William Edgar Geil

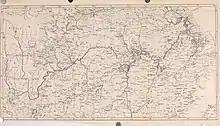
Map of Dr. Geil's journey along the Yangtze River (1902)

The last part of Geil's Great World Wide Tour was across Africa from Mombasa on the eastern coast to the Pigmy Forest, and thence down the Congo river to the western coast. The journey across equatorial Africa was around 2,500 miles and lasted from June to January 1904. The conclusion of his Great World Wide Tour and description of Geil's time in equatorial Africa can be found in "Yankee in pigmy land".